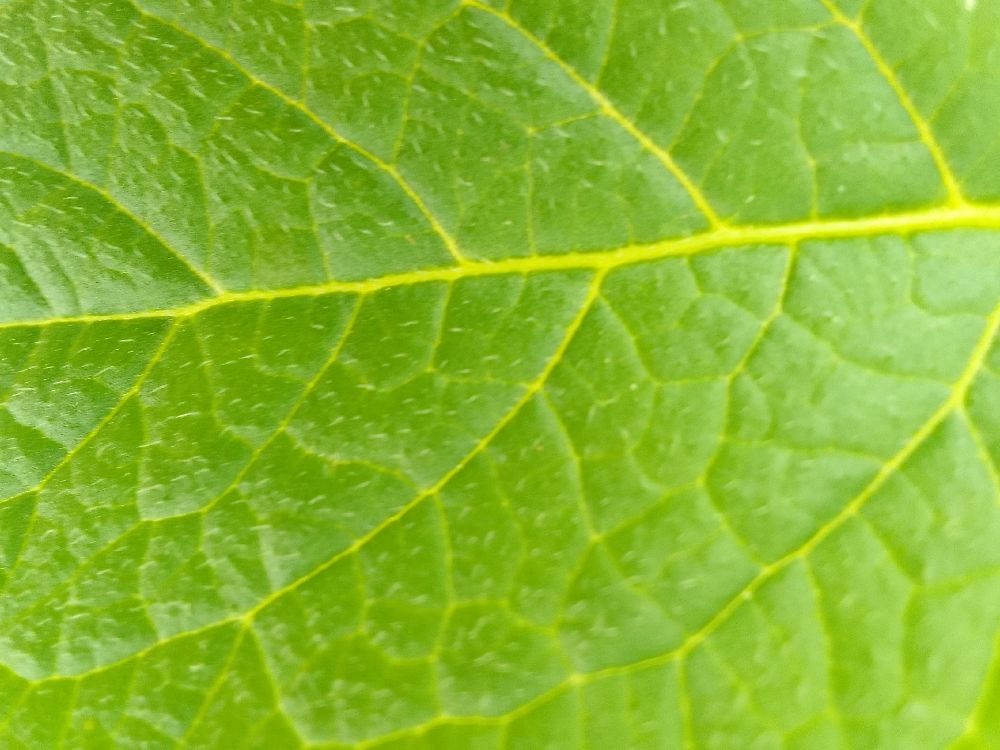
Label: Healthy